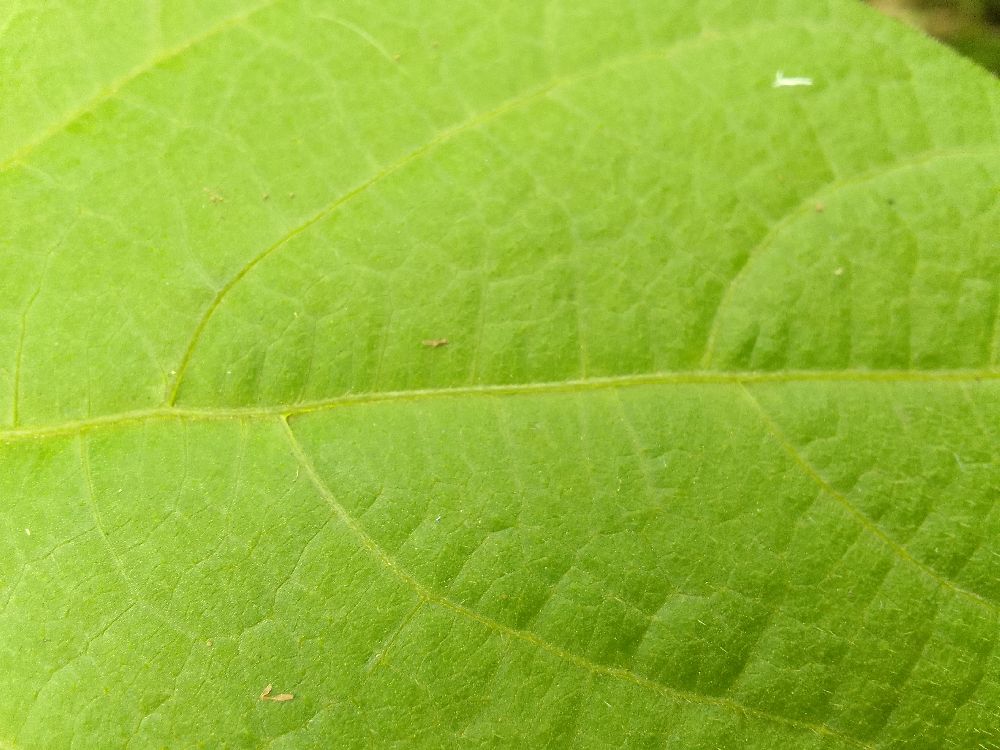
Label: healthy